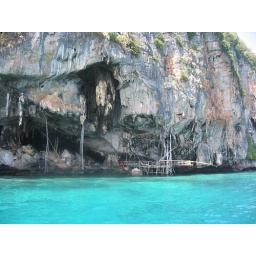
You can't really see it in this photo but the worker sitting on the wooden rigging is talking on a cellphone.